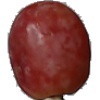
Label: Grape Pink 1